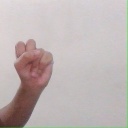
अक्षर: स